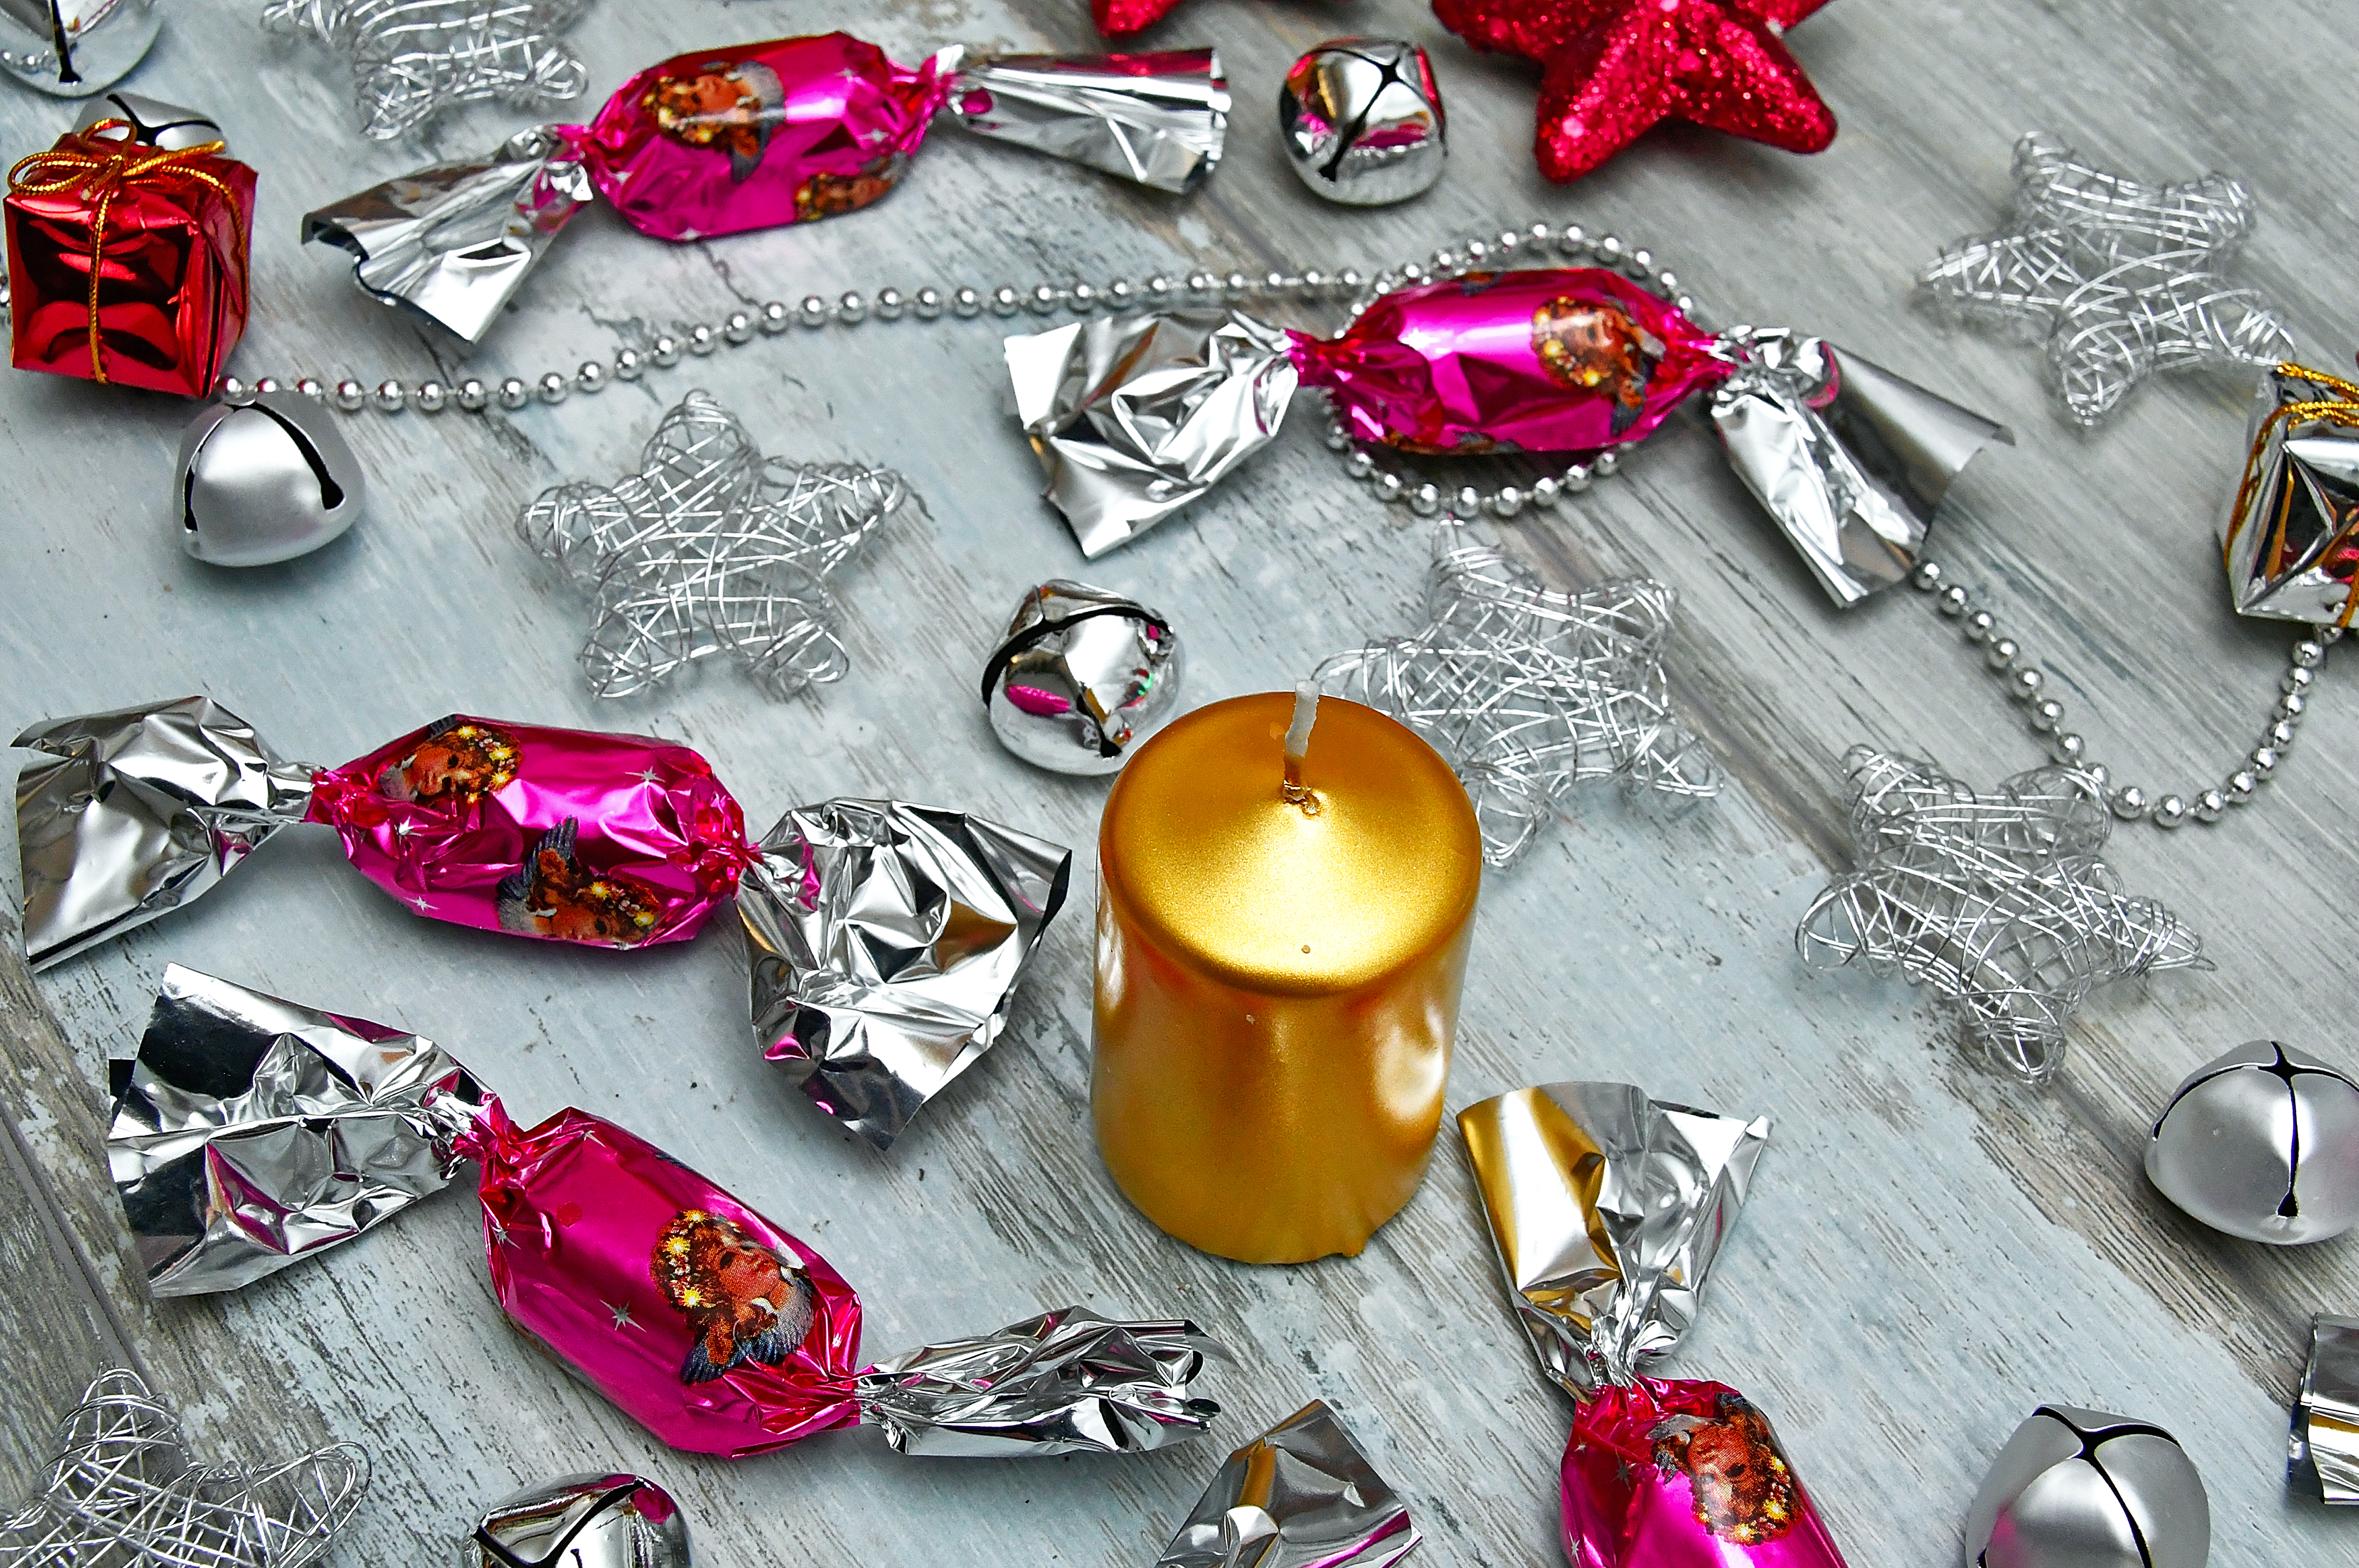
decoration, background, white, tree, color, holiday, isolated, red, ornament, new, decorations, winter, year, decorative, decor, celebration, fir, table, gift, pine, design, green, border, fashion accessory, jewellery